National Register of Historic Places listings in Summit County, Utah

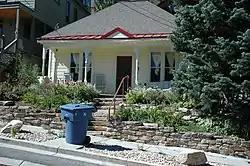
Pyramid house example: the House at 343 Park Avenue

The second type is the frame pyramid house. In 1984, there were 69 surviving pyramid houses, 28 of which were nominated for listing. Of these, 11 were true pyramid houses, including the House at 343 Park Avenue, and 17 were variants.